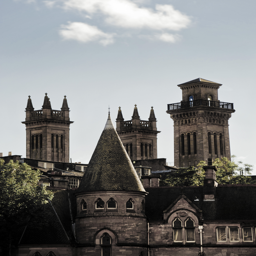
towers and a church west end , architecture